Sitka, Alaska

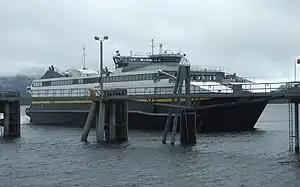
The Alaska Marine Highway system fast ferry 'Chenega' at Sitka

According to the United States Census Bureau, the borough is the largest incorporated city by area in the U.S., with a total area of , of which is land and , comprising 40.3%, is water. As a comparison, this is almost four times the size of the state of Rhode Island.